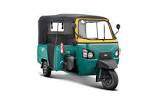
Vehicle type: Auto Rickshaws